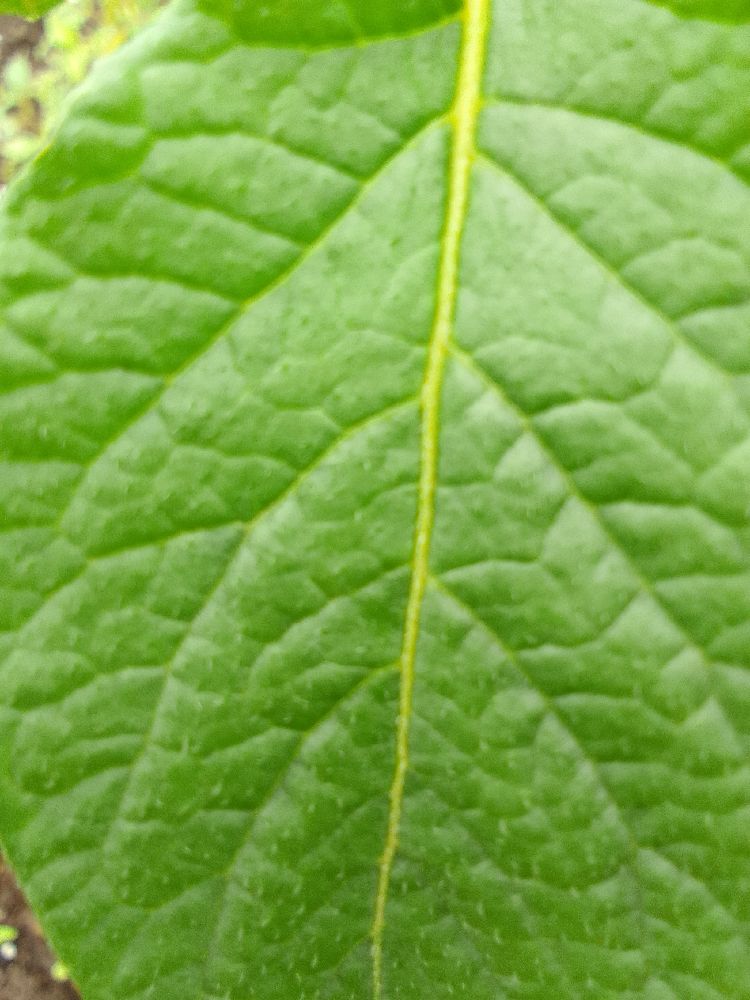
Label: Healthy